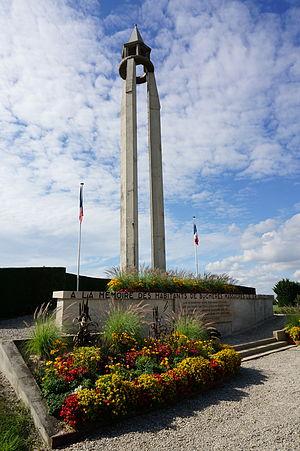
à Buchères.
Les troupes allemandes et leurs auxiliaires commirent plusieurs massacres et de nombreuses exécutions en France, à partir de l'invasion de mai 1940 jusqu’à la Libération en septembre 1944. De nombreuses catégories de populations en furent victimes : hommes, femmes et enfants, civils, tirailleurs sénégalais en 1940, résistants blessés ou prisonniers, otages et Juifs.
Buchères est une commune française, située dans le département de l'Aube en région Grand Est.